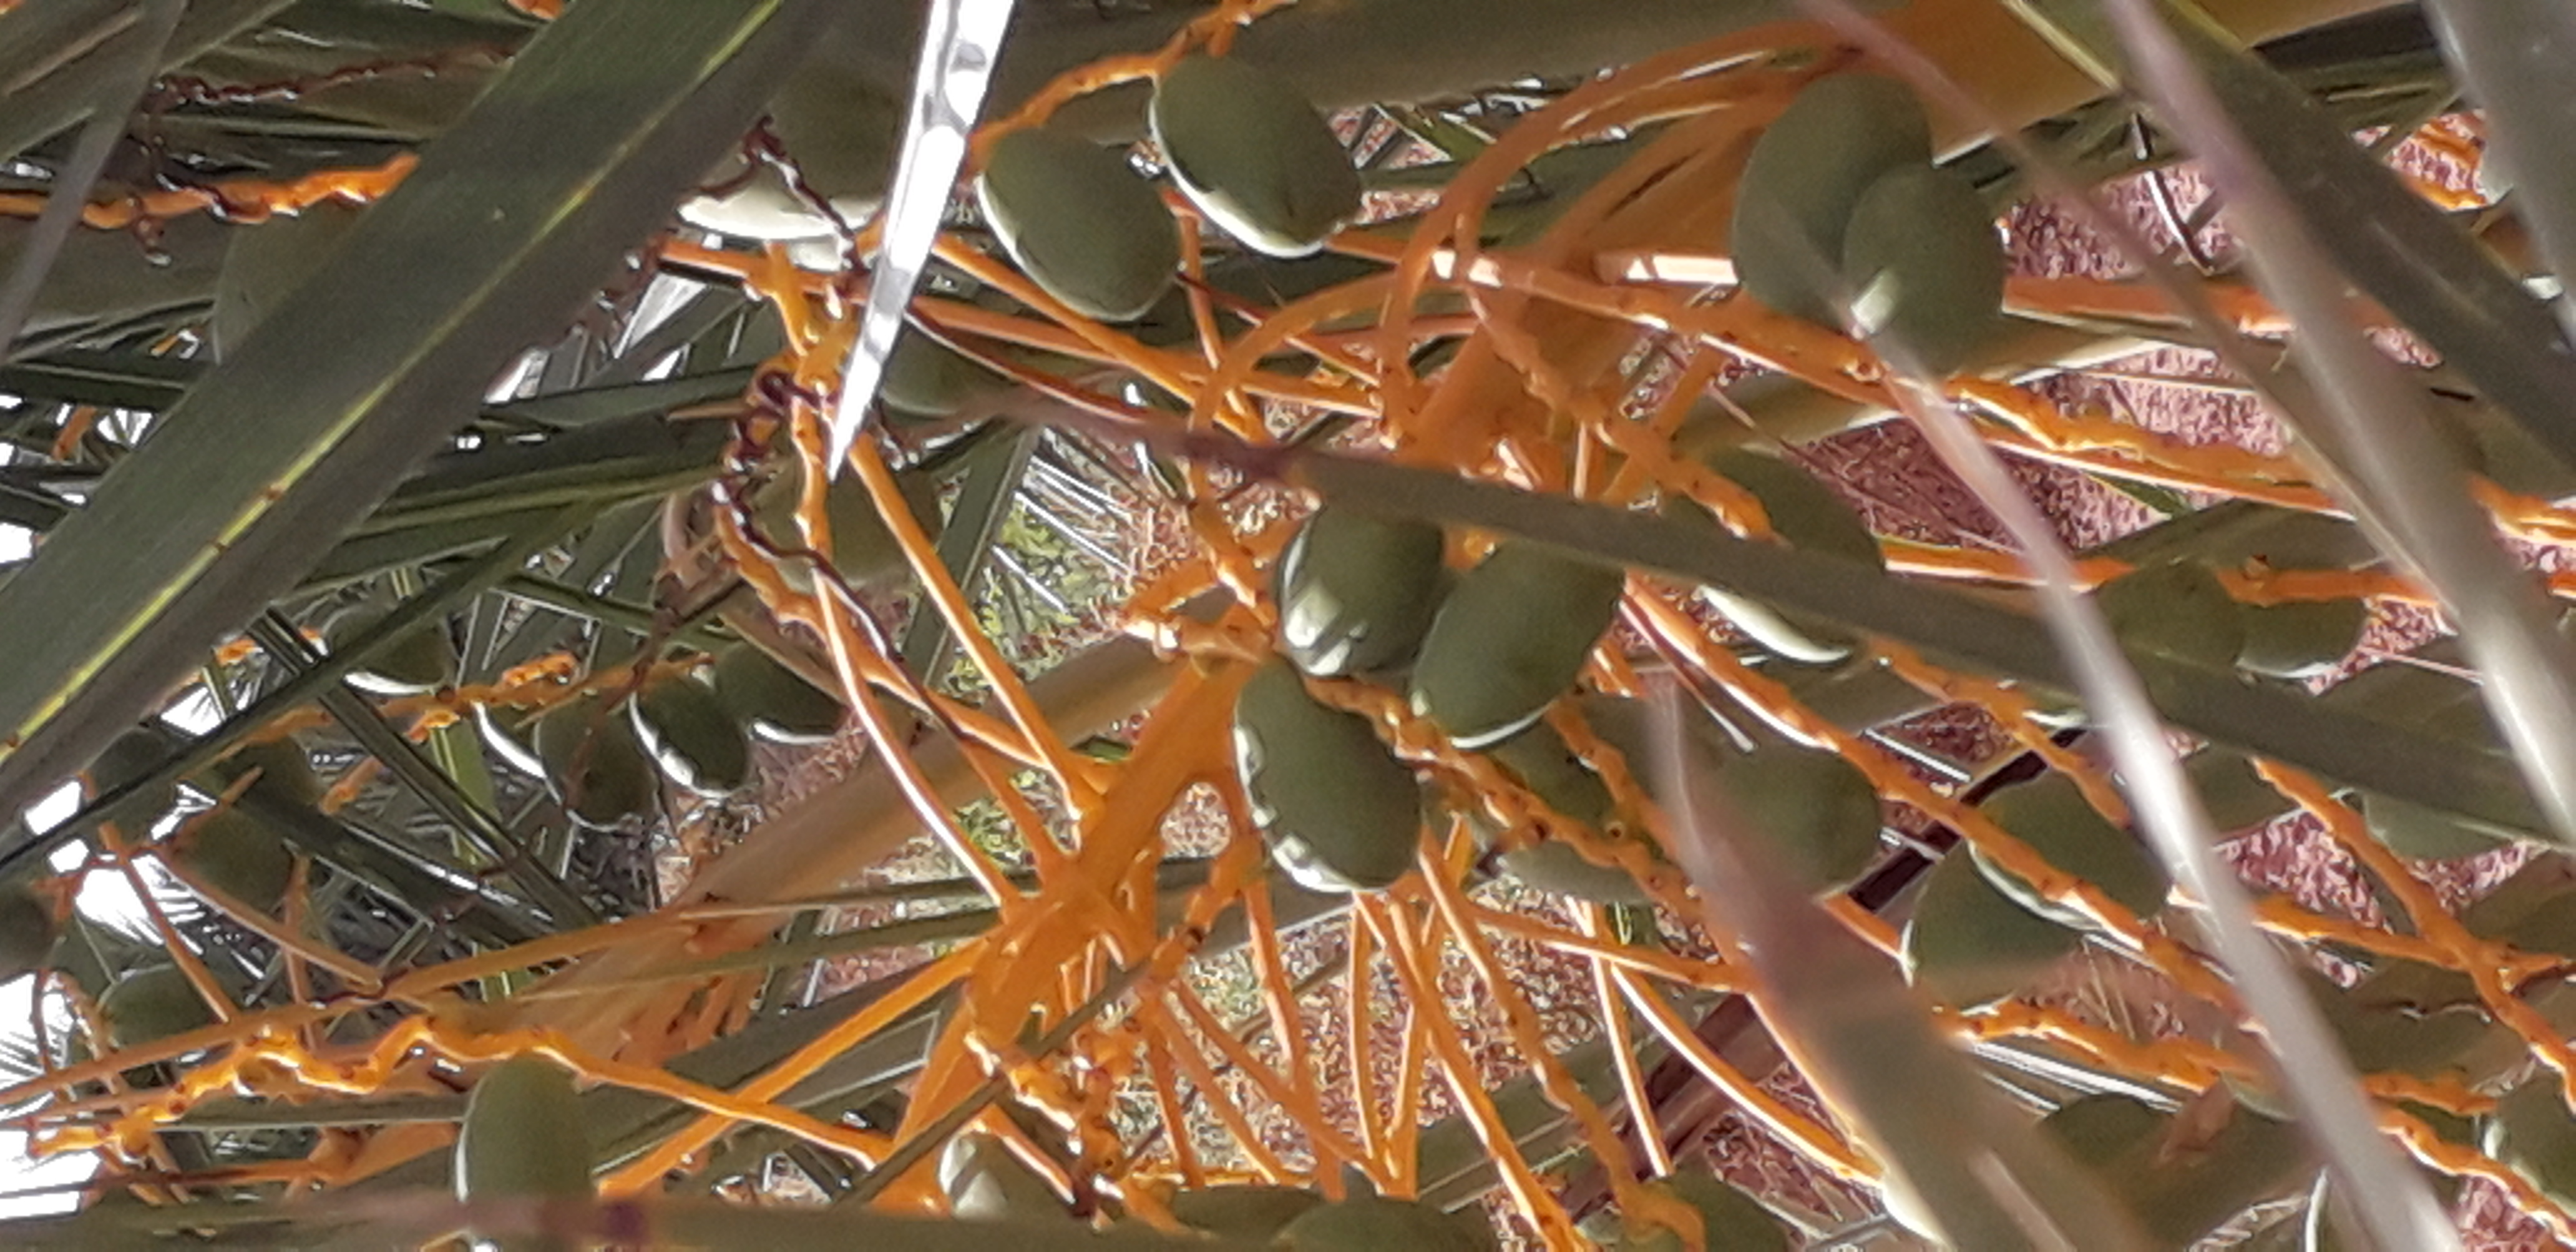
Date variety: Boumajhoul